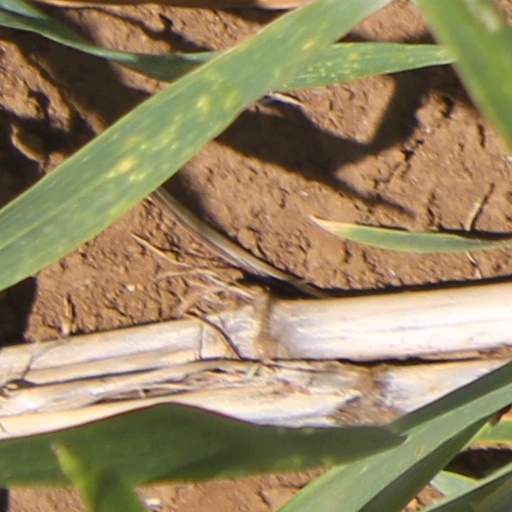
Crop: wheat